Nicholas Dockstader

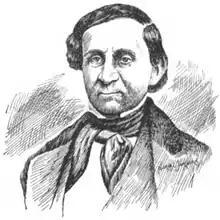

Nicholas Dockstader (January 4, 1802 – November 9, 1871) was the third mayor of Cleveland, Ohio. He served only one year in 1840.